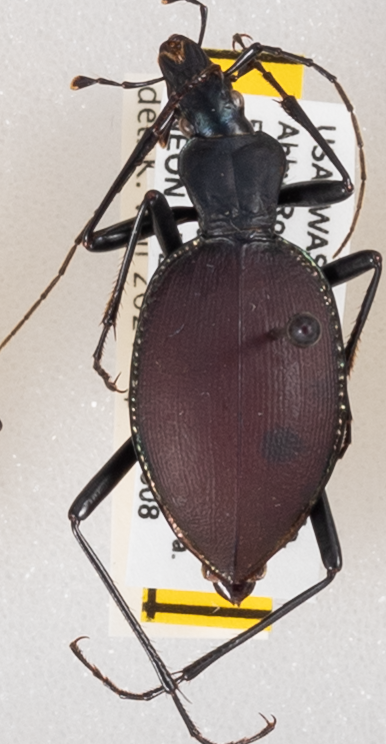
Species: Scaphinotus angusticollis
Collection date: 2020-09-08
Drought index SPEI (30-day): -1.186
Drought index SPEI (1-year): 0.006
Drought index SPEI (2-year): -2.09